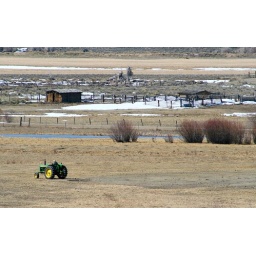
A farmer runs a 'harrow' in his horse pasture. Deep snow still nearly covers a building beyond the river.